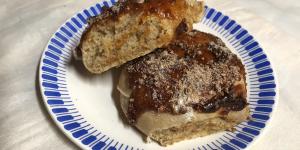
tortitas negras integrales